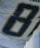
Number: 8